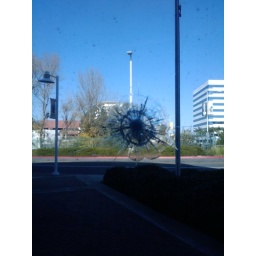
Electrons, There is bullet-shot-shattered-glass on the window by my desk at work.